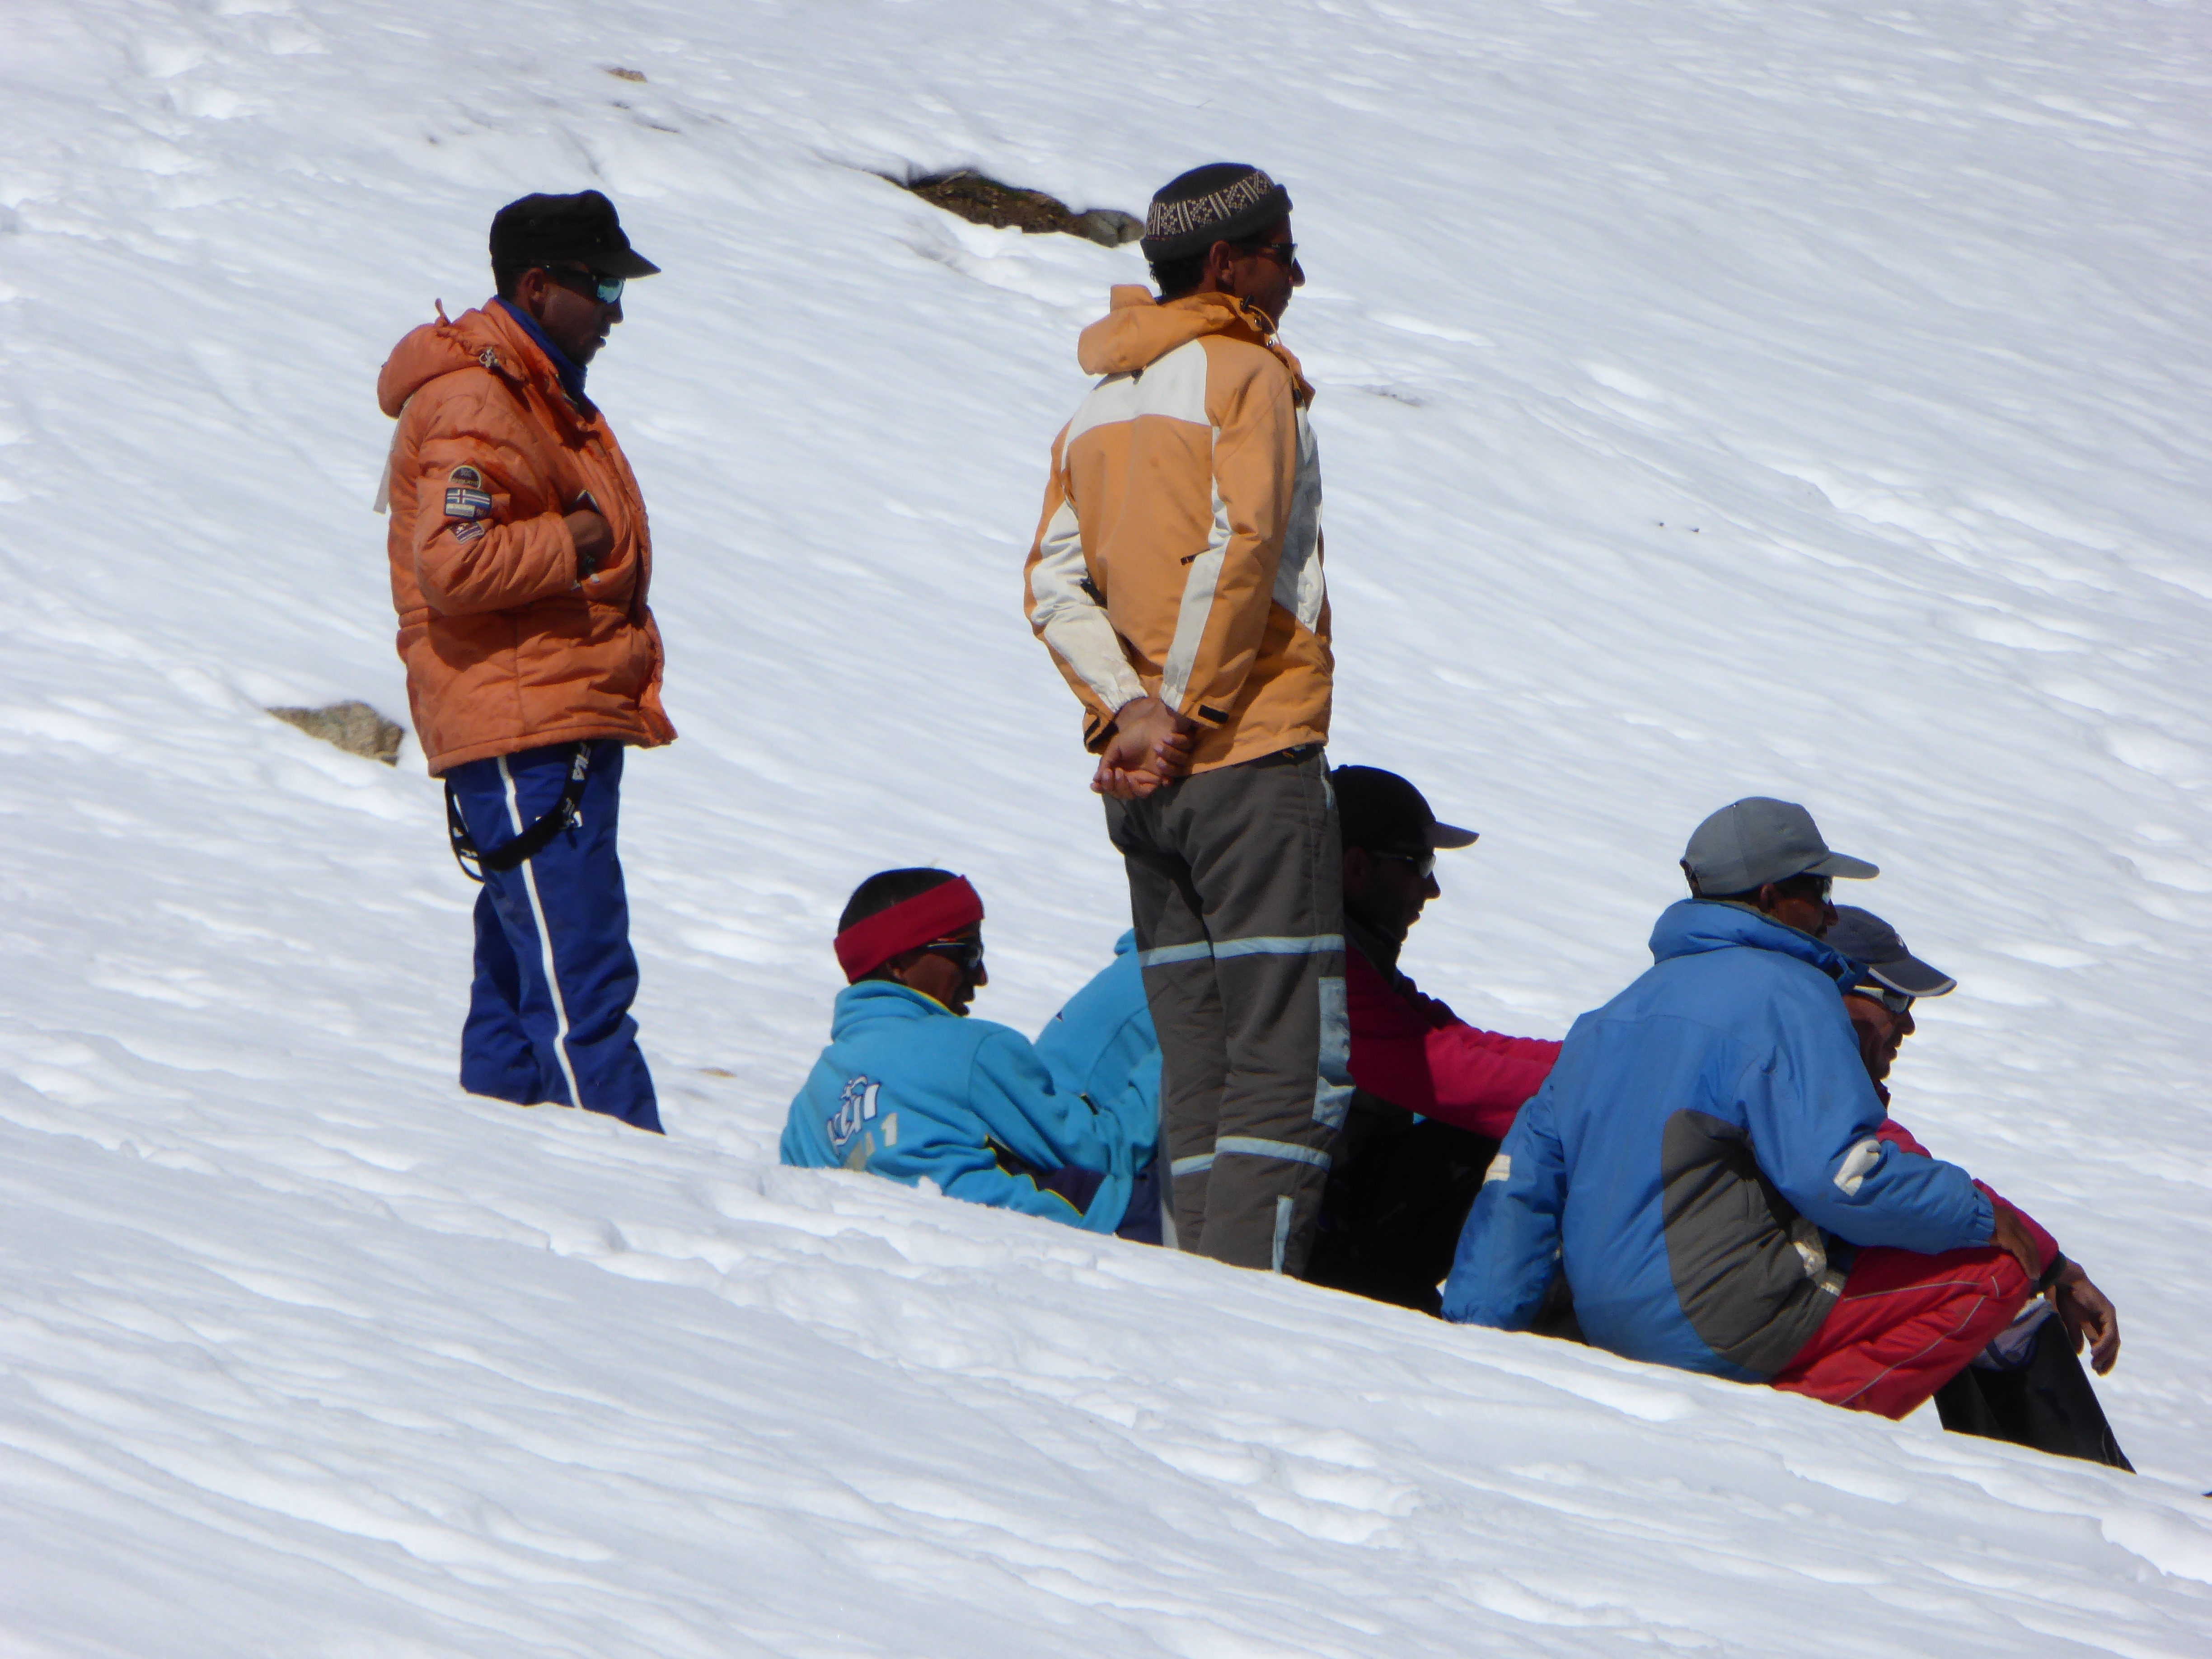
snow, winter, extreme sport, skiing, sports equipment, mountaineering, winter sport, sports, ski, runway, footwear, morocco, piste, nordic skiing, ski mountaineering, ski equipment, ski lessons, geological phenomenon, telemark skiing, ski instructors